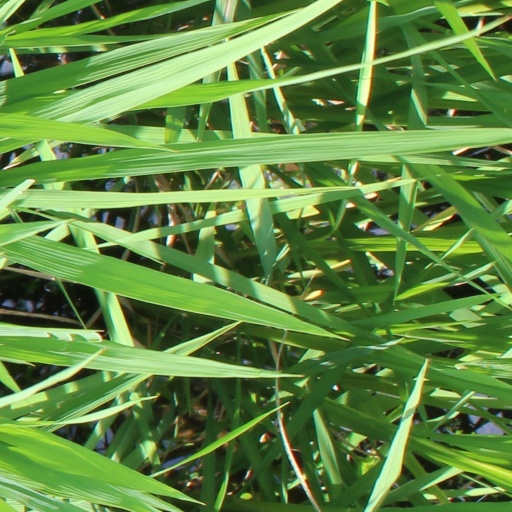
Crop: rice